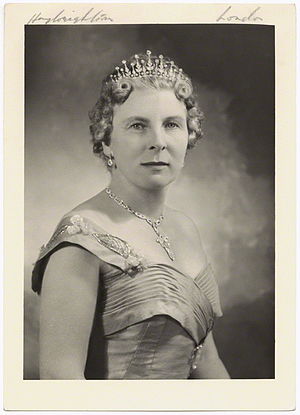
Lady May Abel Smith
Lady May Abel Smith var et medlem af den udvidede britiske kongefamilie.